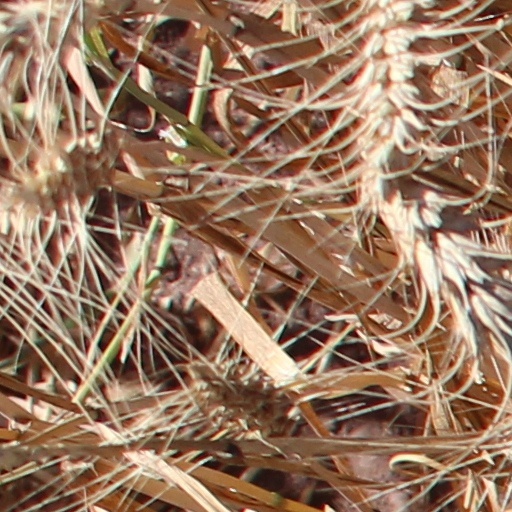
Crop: wheat